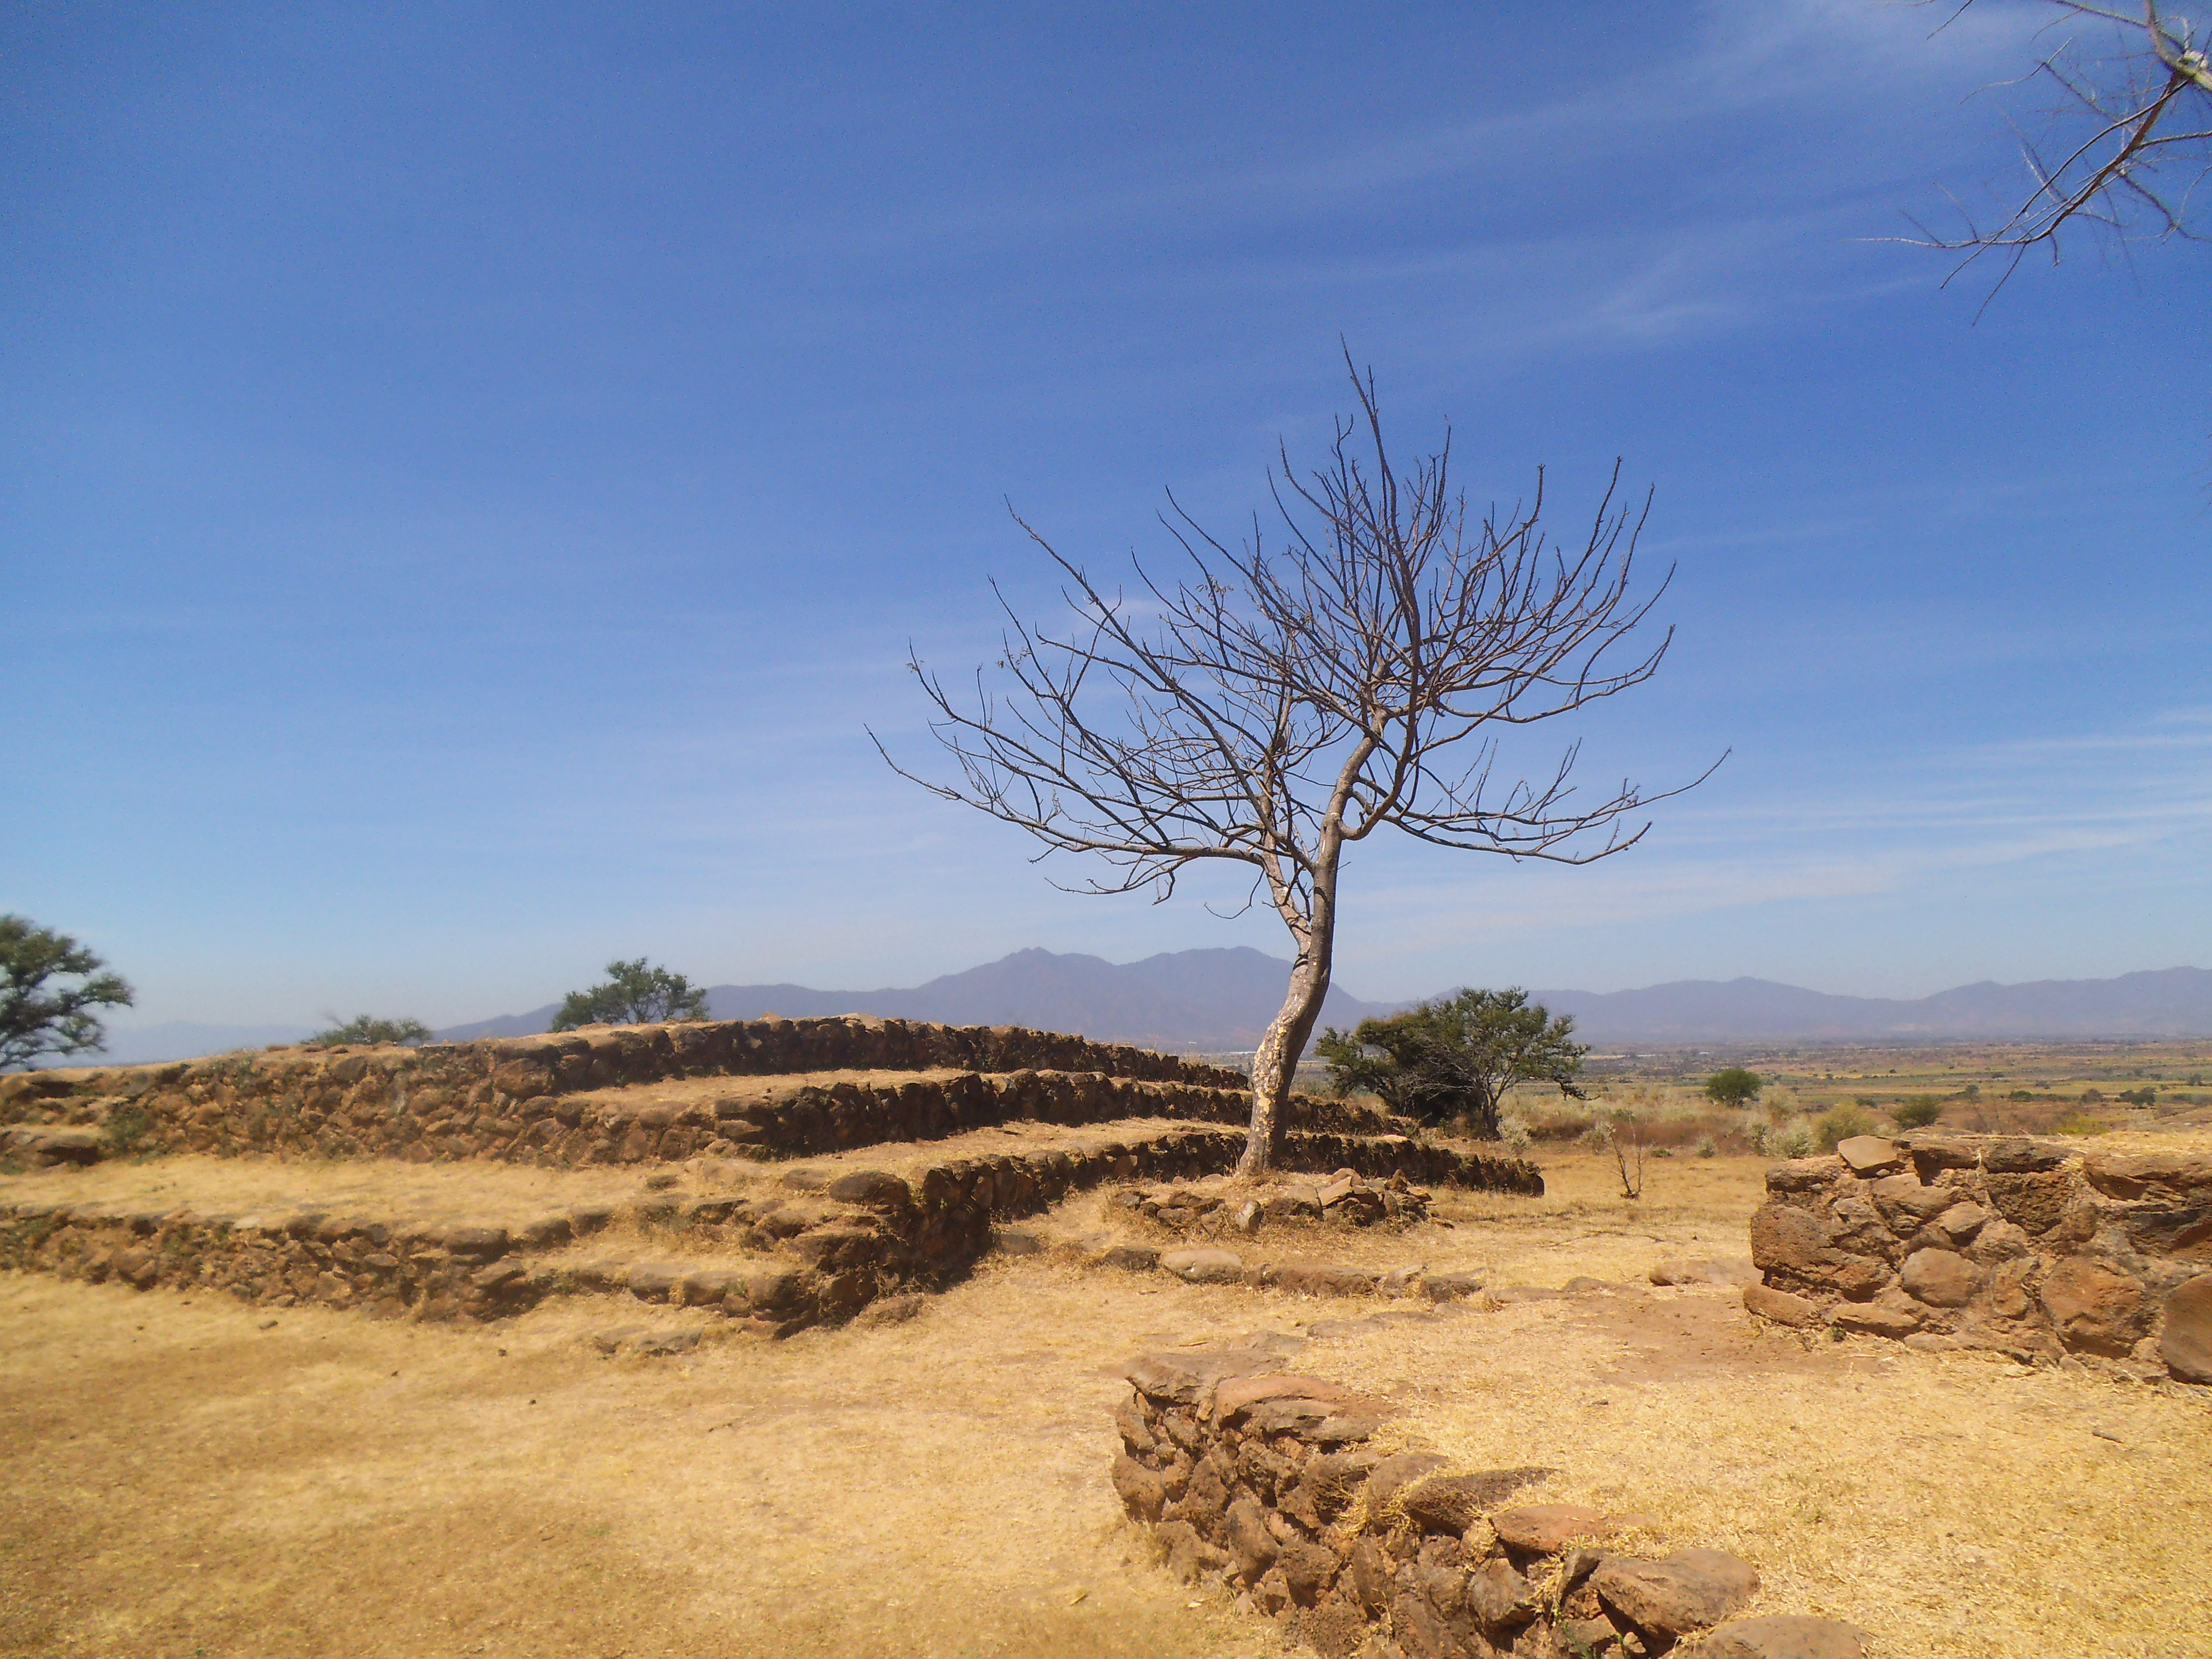
landscape, tree, nature, wilderness, sky, field, prairie, hill, desert, bark, soil, savanna, plain, trees, twigs, grassland, mexico, branches, badlands, tall, plateau, ecosystem, wadi, steppe, rural area, natural environment, geographical feature, aeolian landform, grass family, woody plant